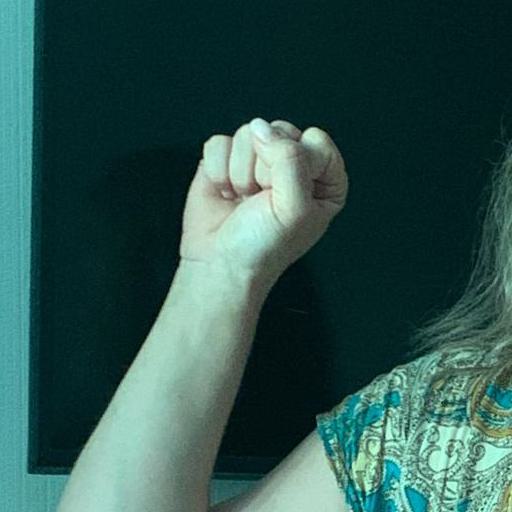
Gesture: fist